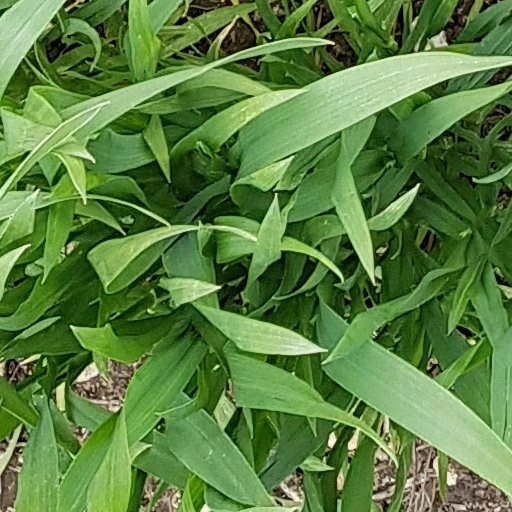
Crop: wheat